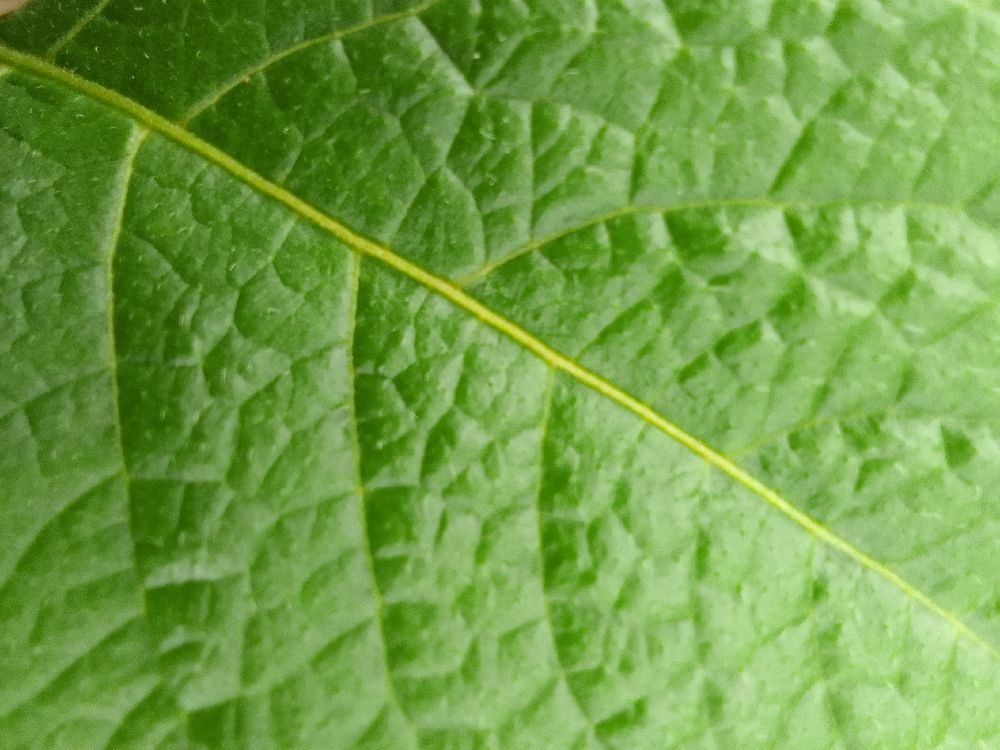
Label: Healthy